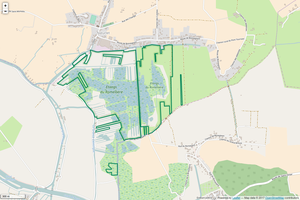
Périmètre de la RNN des Etangs du Romelaëre.
La réserve naturelle nationale des étangs du Romelaëre est une réserve naturelle nationale située dans les Hauts-de-France. Classée en 2008, elle occupe une surface de 104 hectares et protège un ancien site d'extraction de la tourbe devenu une zone humide.